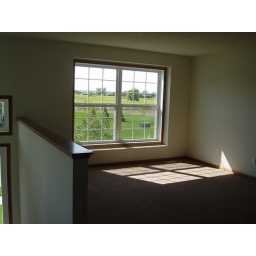
Huge window in living room with view of pony farm!